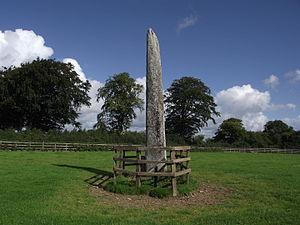
Cette liste non exhaustive recense les principaux sites mégalithiques du comté de Kildare.
Le menhir de Punchestown est un mégalithe datant de l'Âge du bronze situé près de Naas, dans la province du Leinster, en Irlande.